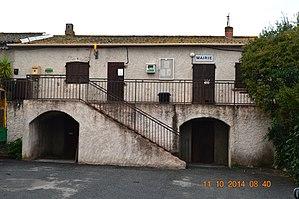
Aghione est une commune française située dans la circonscription départementale de la Haute-Corse et le territoire de la collectivité de Corse. Elle appartient à l'ancienne piève d'Aléria.